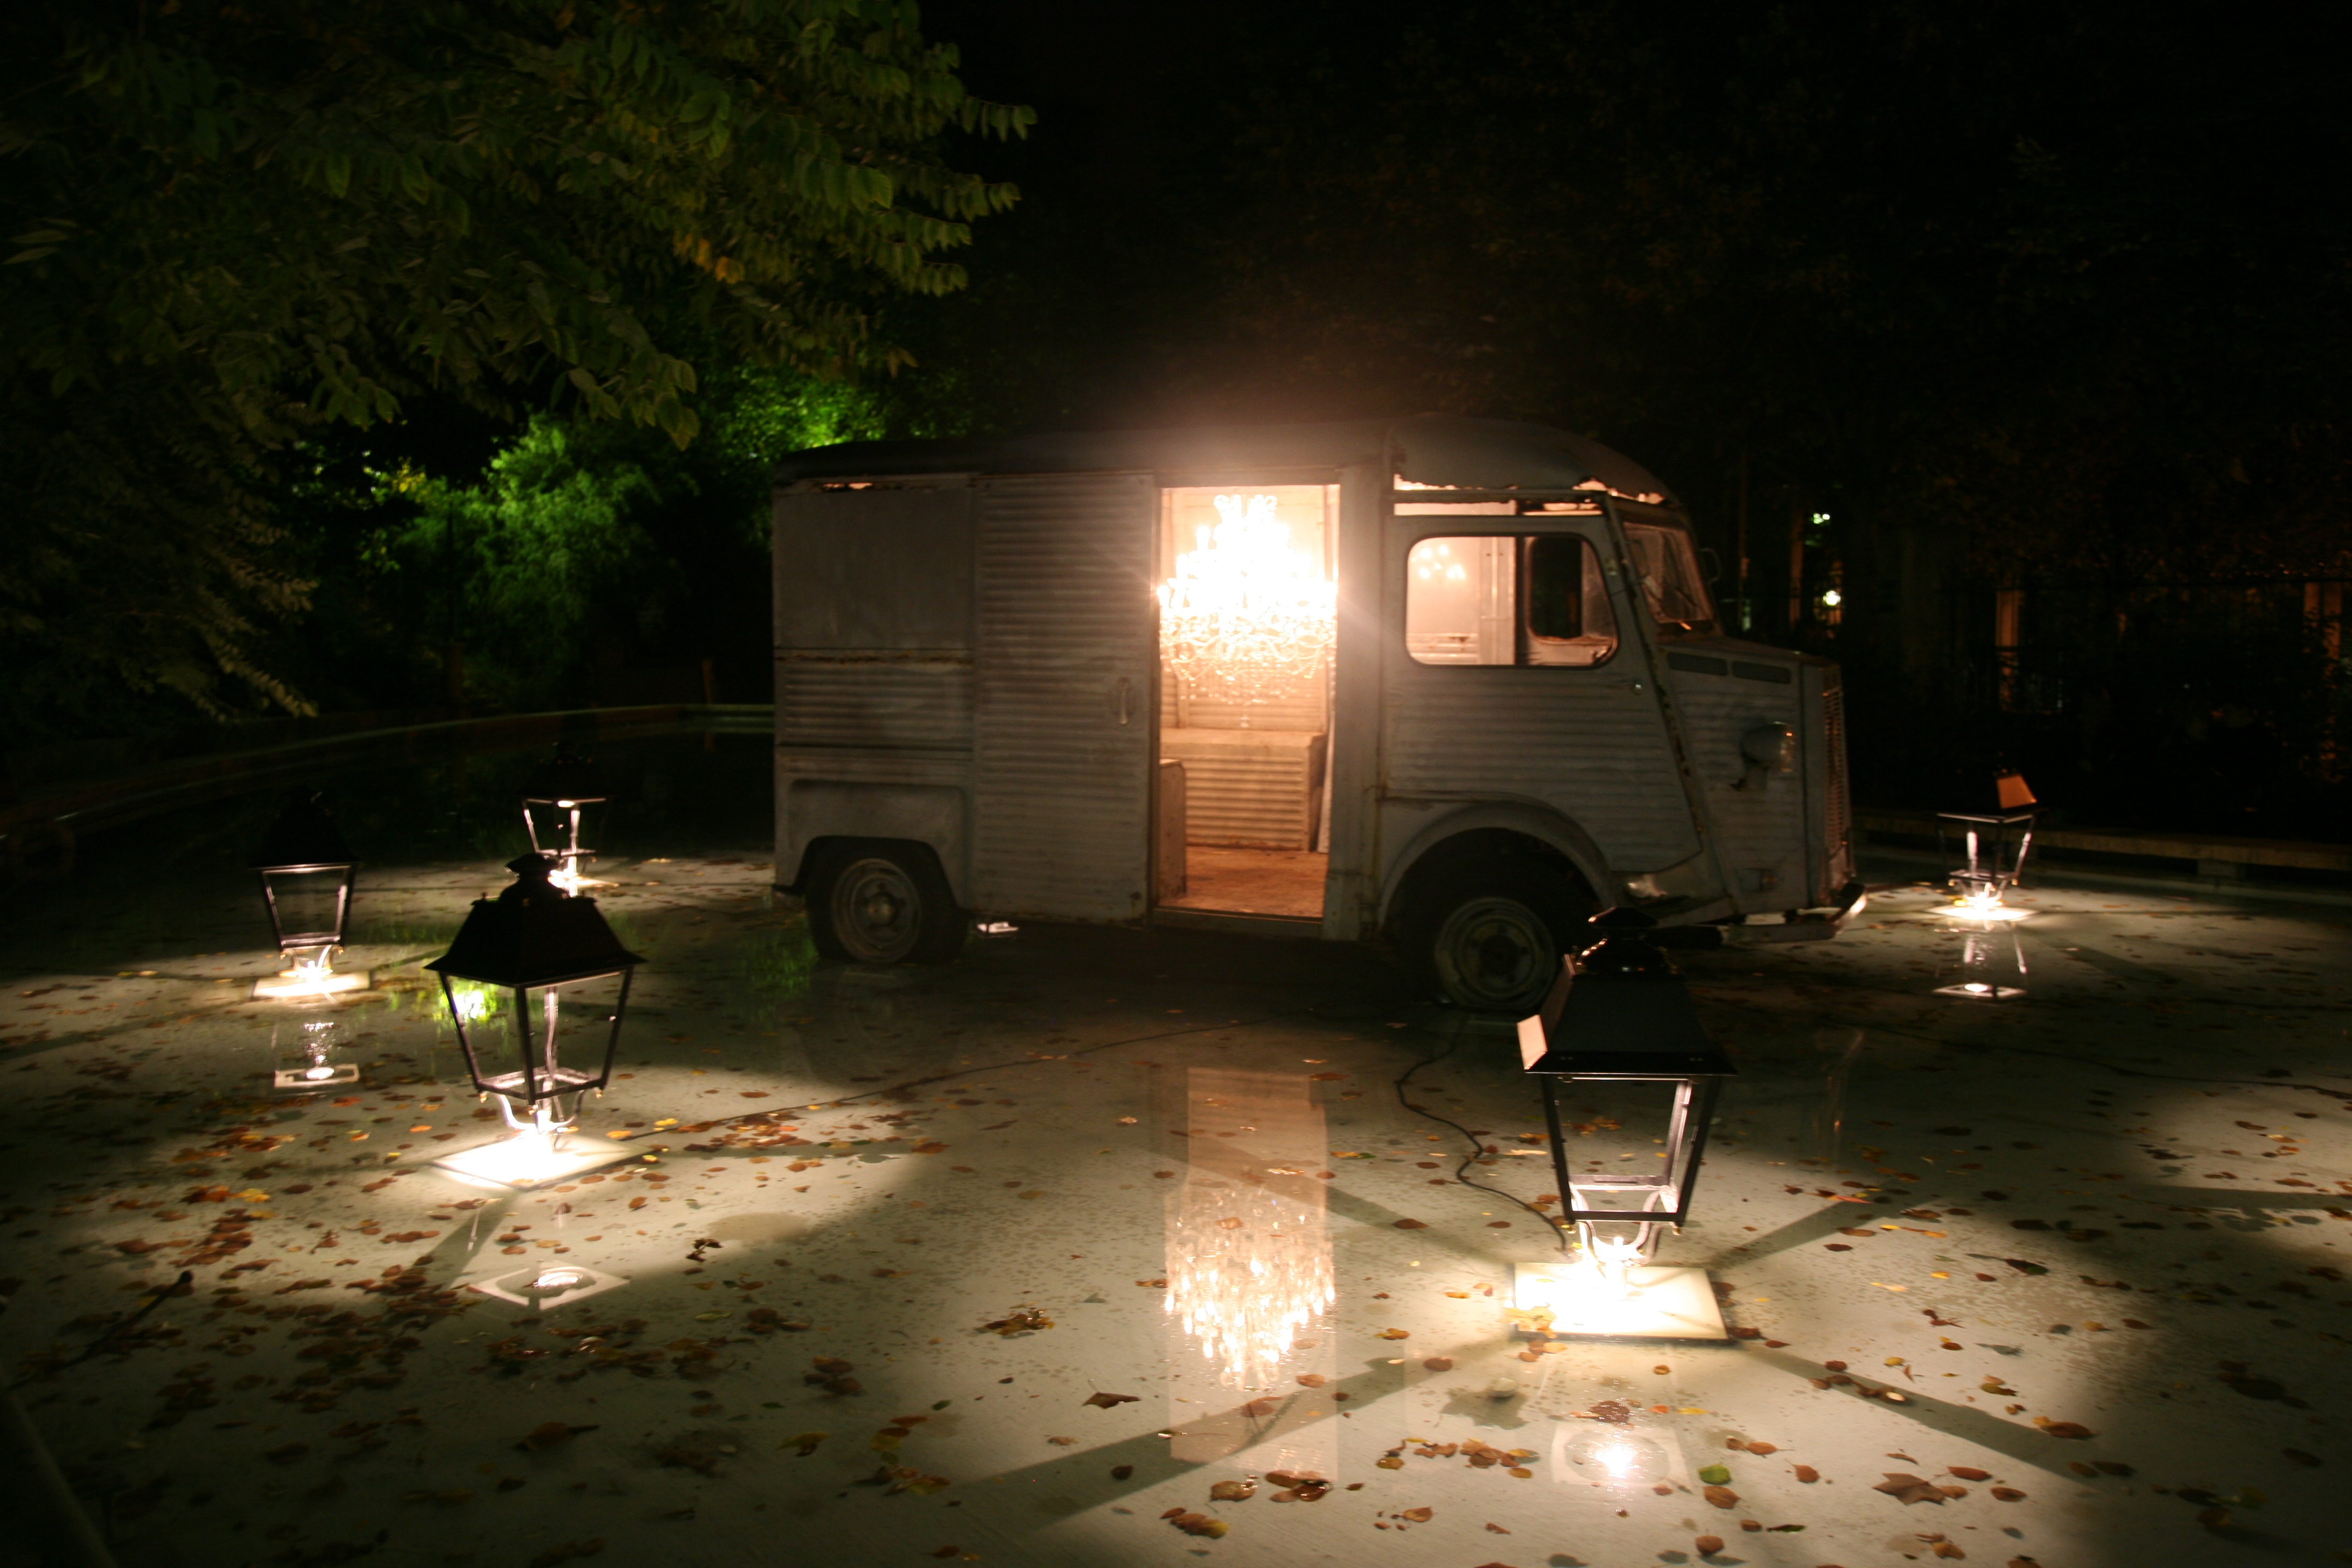
light, night, paris, france, park, darkness, lighting, art, cool image, parc, 5d, installation, parque, citroen, screenshot, contemporaryart, parigi, belleville, artcontemporain, nuitblanche, parijs, whitenight, pary, nuitblanche2010, zeitgenssischekunst, parcdebelleville, artecontemporneo, claudelvque, hedendaagsekunst, tubecitron, monreposauxtuileries, kastellvanversailles